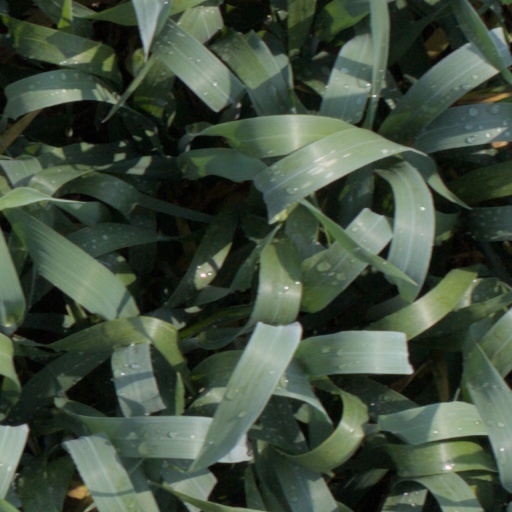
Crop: wheat